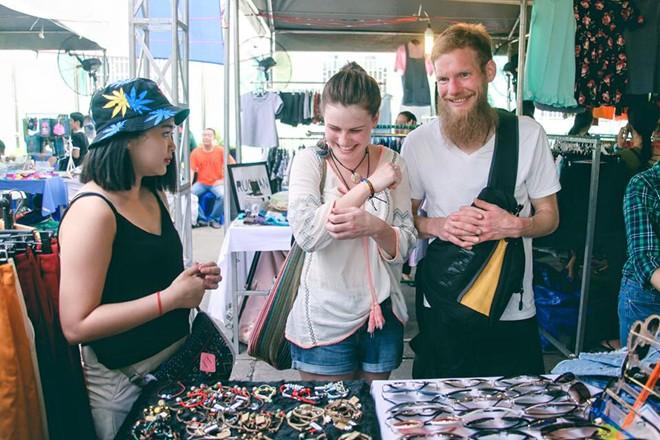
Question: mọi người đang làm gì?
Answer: đang tham khảo để mua vật dụng, trang sức